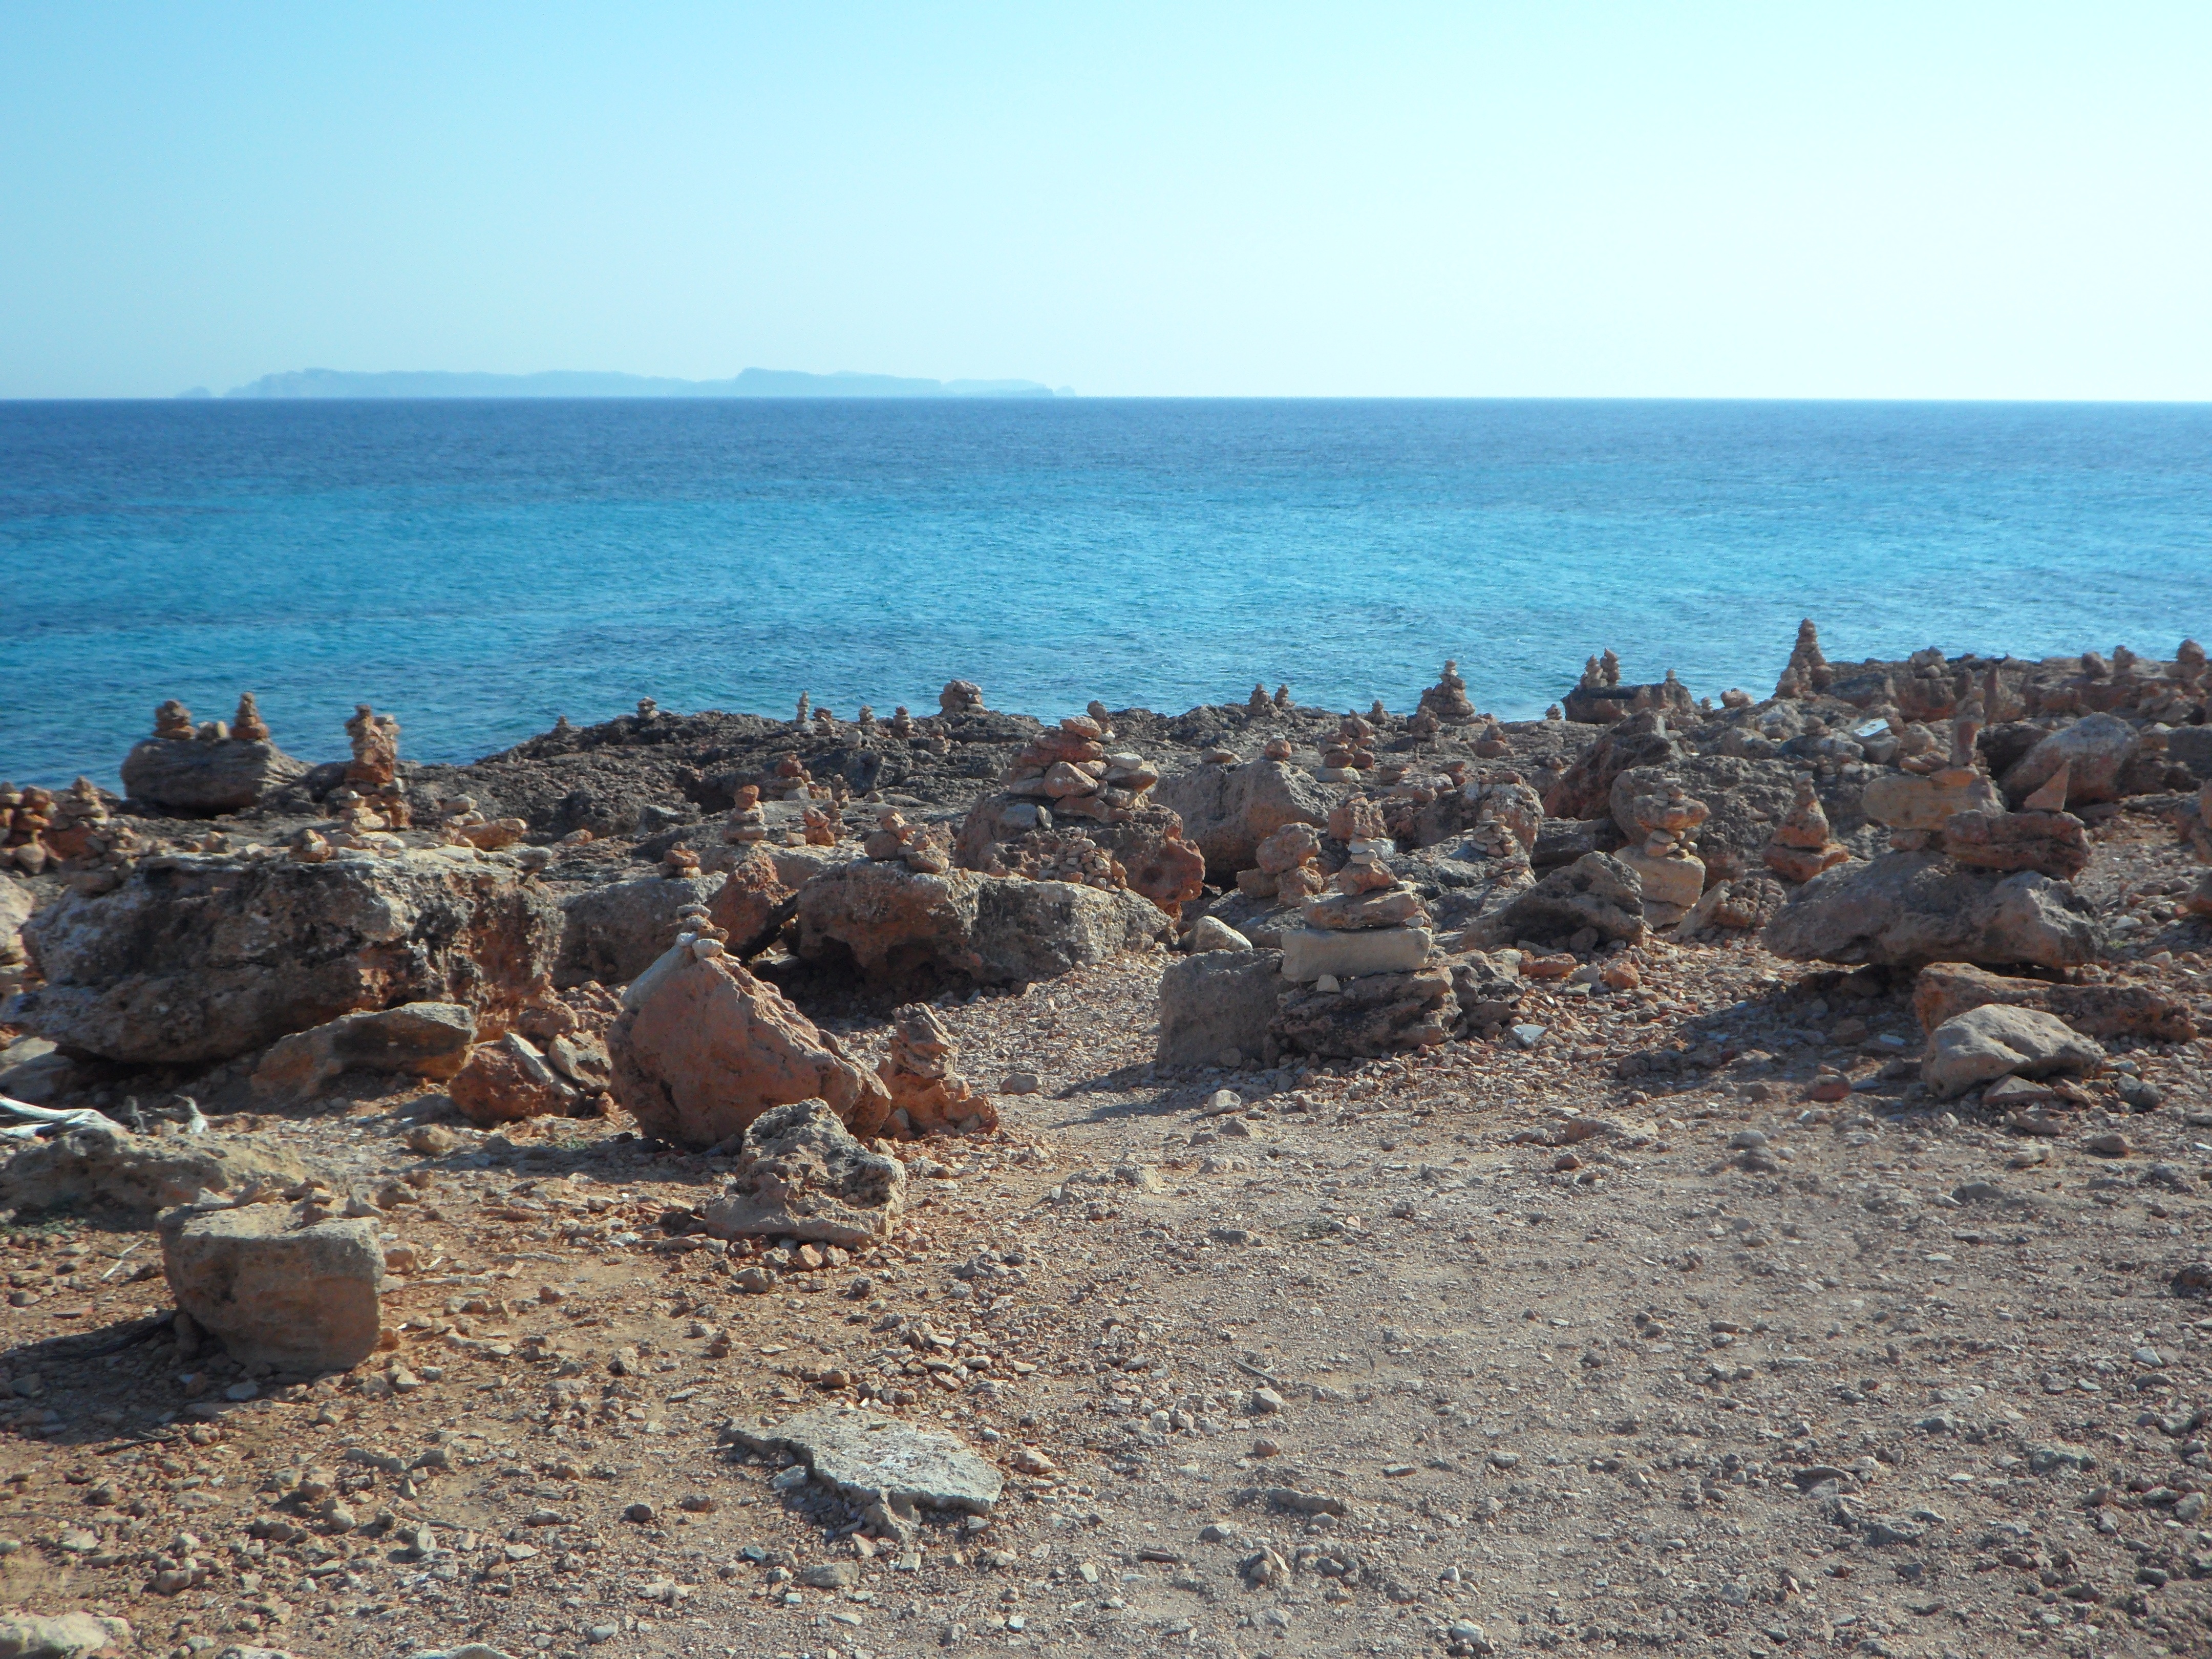
beach, sea, coast, water, sand, rock, ocean, shore, stone, vacation, cliff, hike, balance, bay, terrain, body of water, stone tower, meditation, cap, signpost, outlook, cairn, mallorca, mark, directory, stone art, rocky coast, cape, waymarks, migratory character, stone towers, each other, stacked together, stone turrets, cabrera